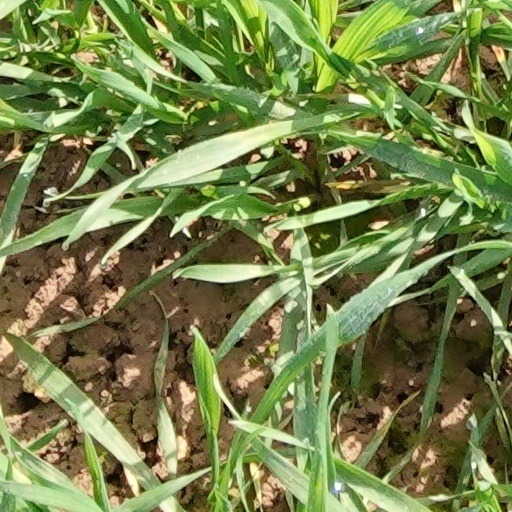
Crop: wheat